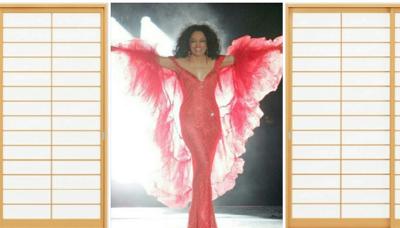
回答: 始めて恋人を家に連れてきた時のオカン。そりゃ30歳で初めての事だからカーニバルにもなるさ。